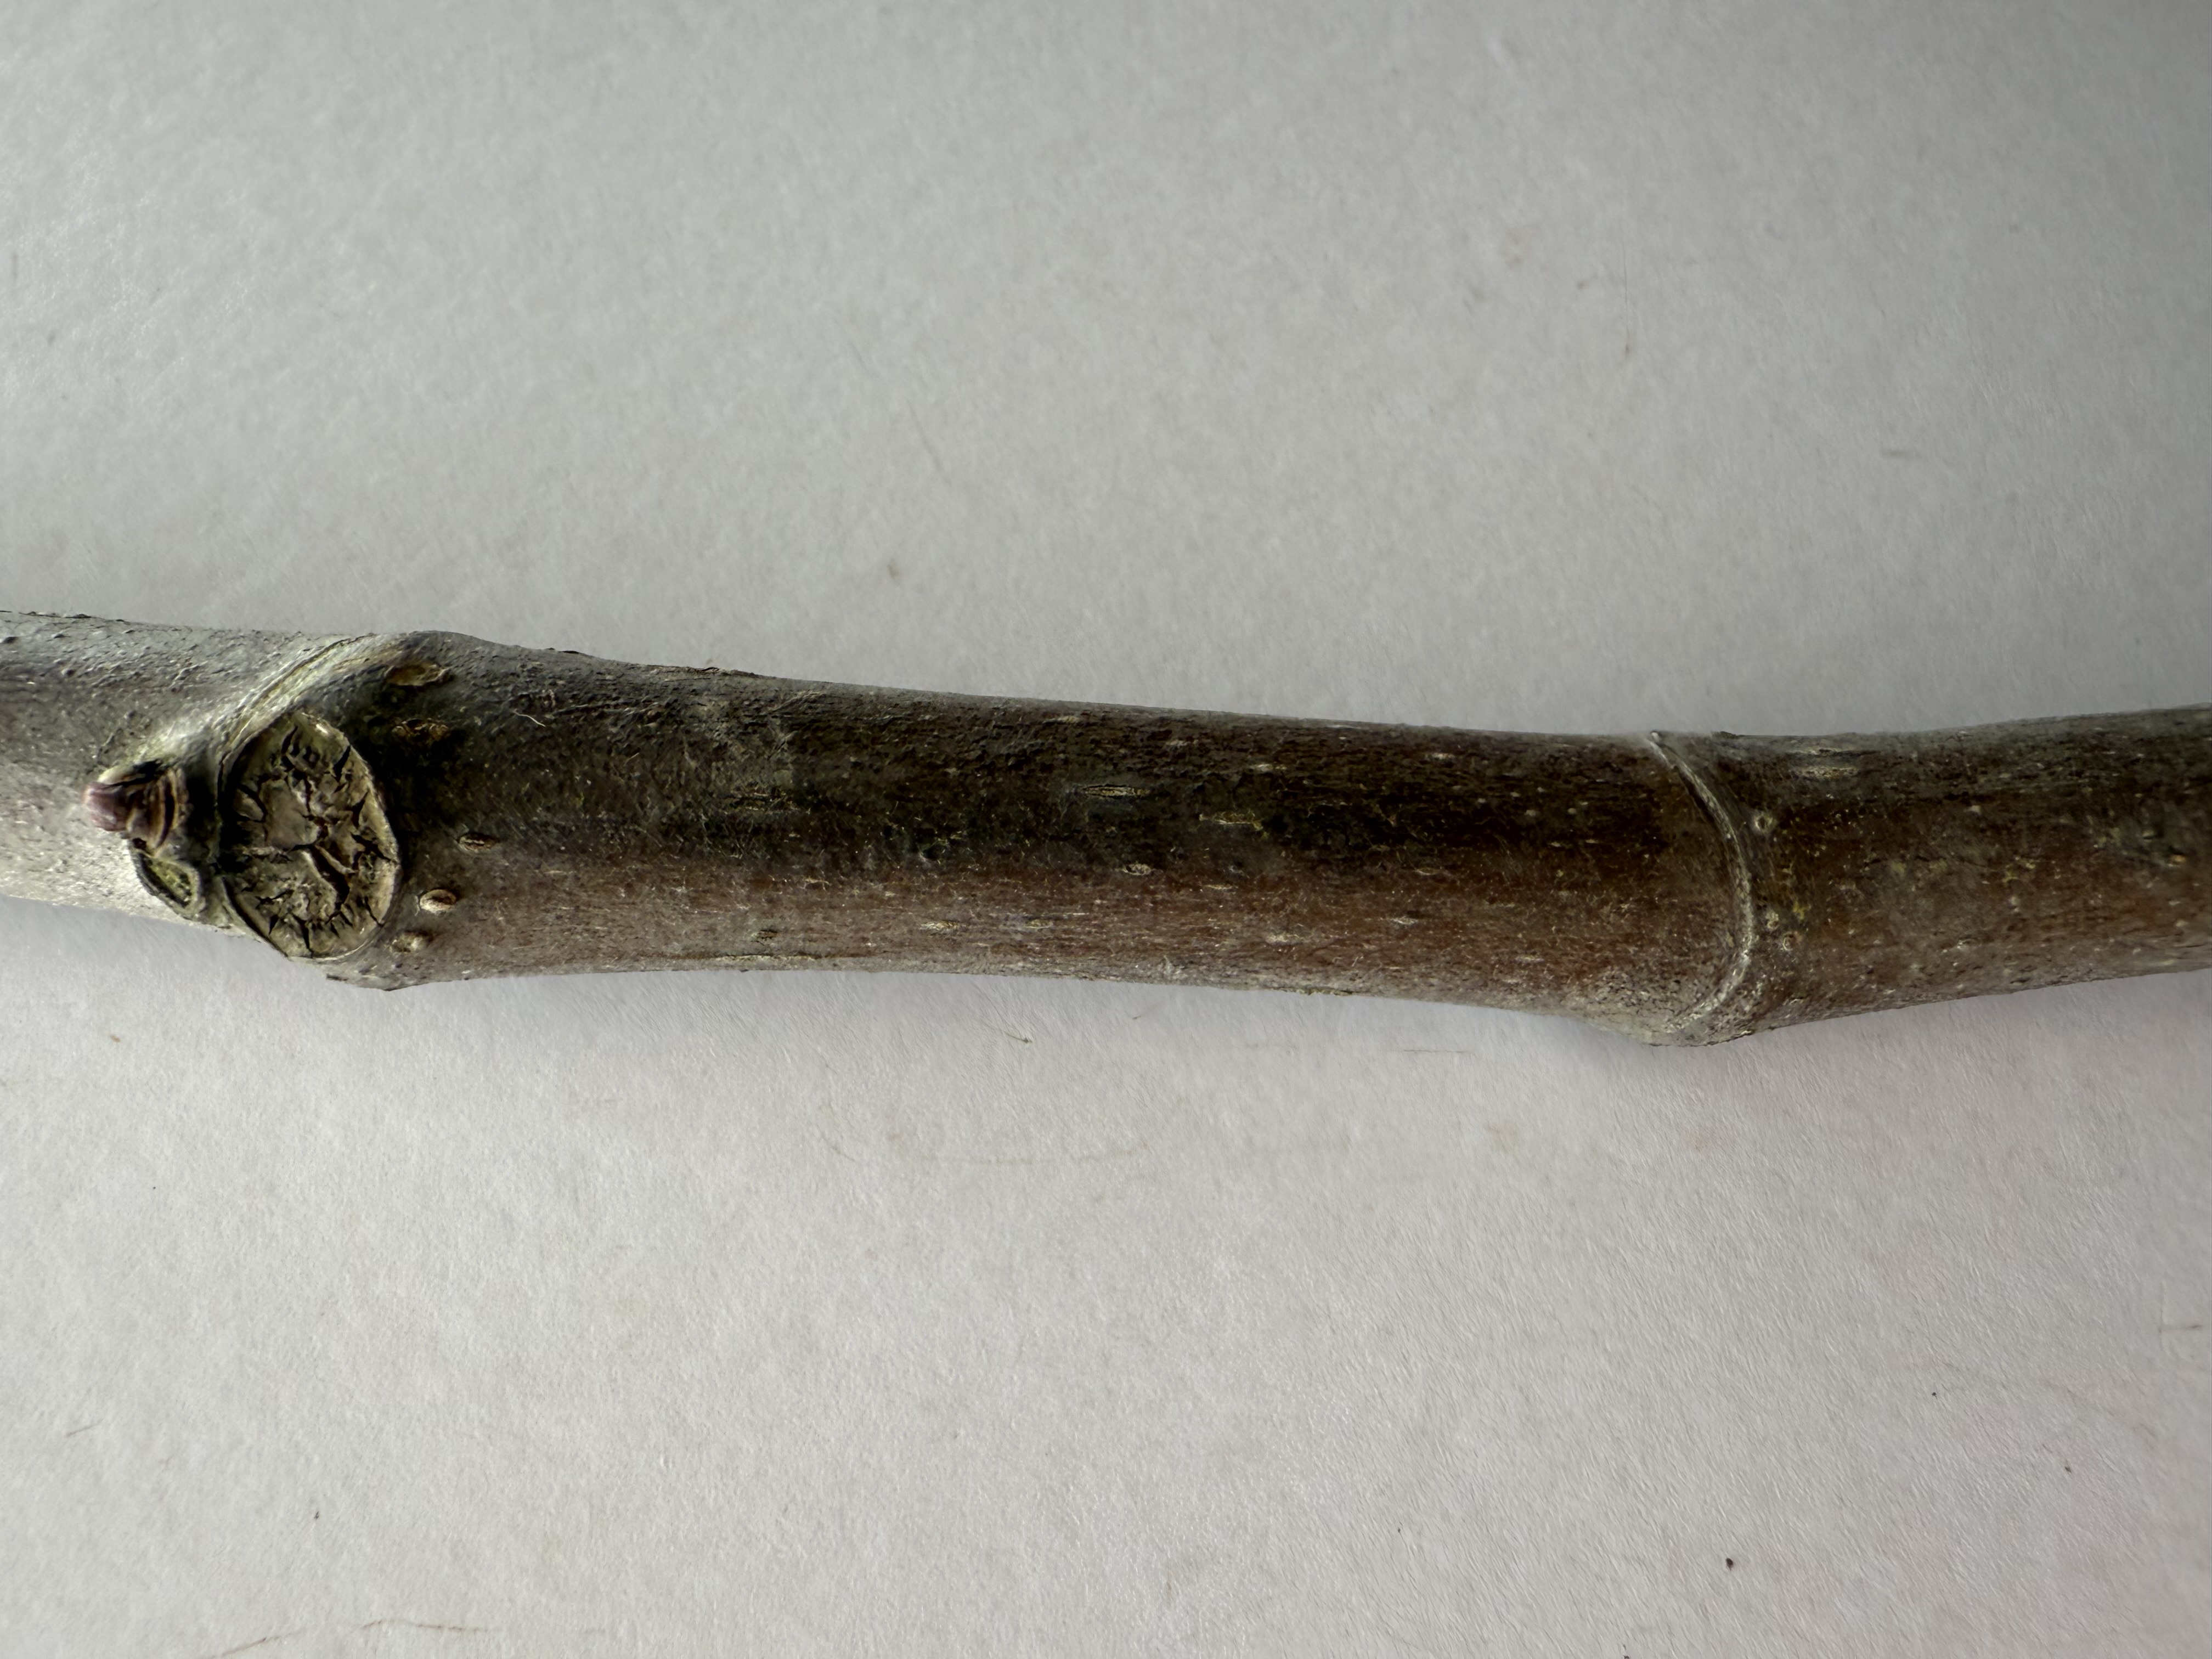
Variety: Black Fig